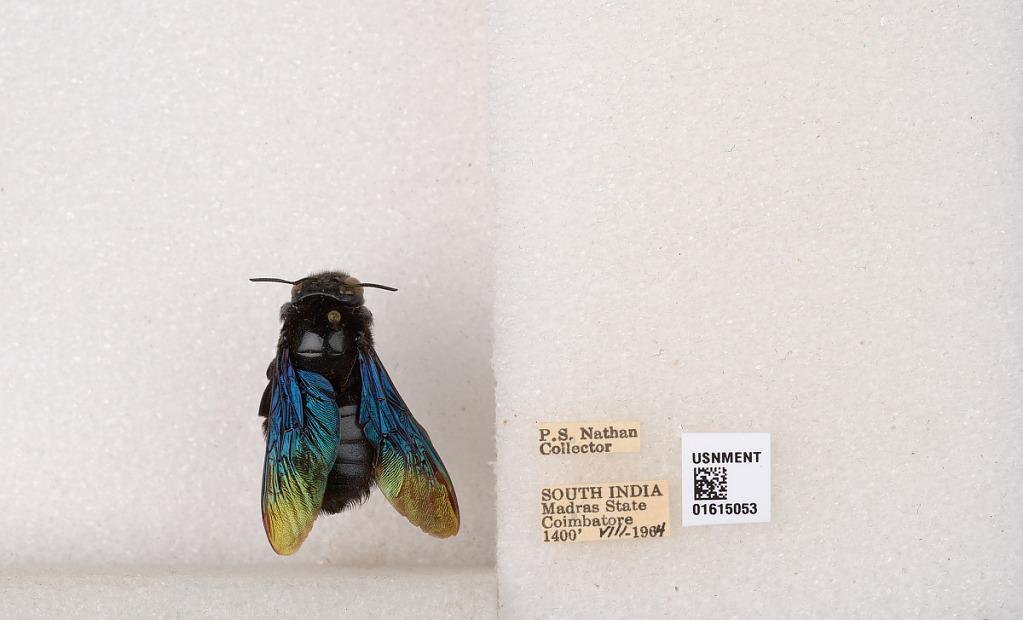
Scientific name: Xylocopa (Biluna) auripennis auripennis Lepeletier
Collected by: P. Nathan
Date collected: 1964-8-1
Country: India
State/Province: Tamil Nadu
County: Coimbatore
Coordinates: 10.9955, 76.9034